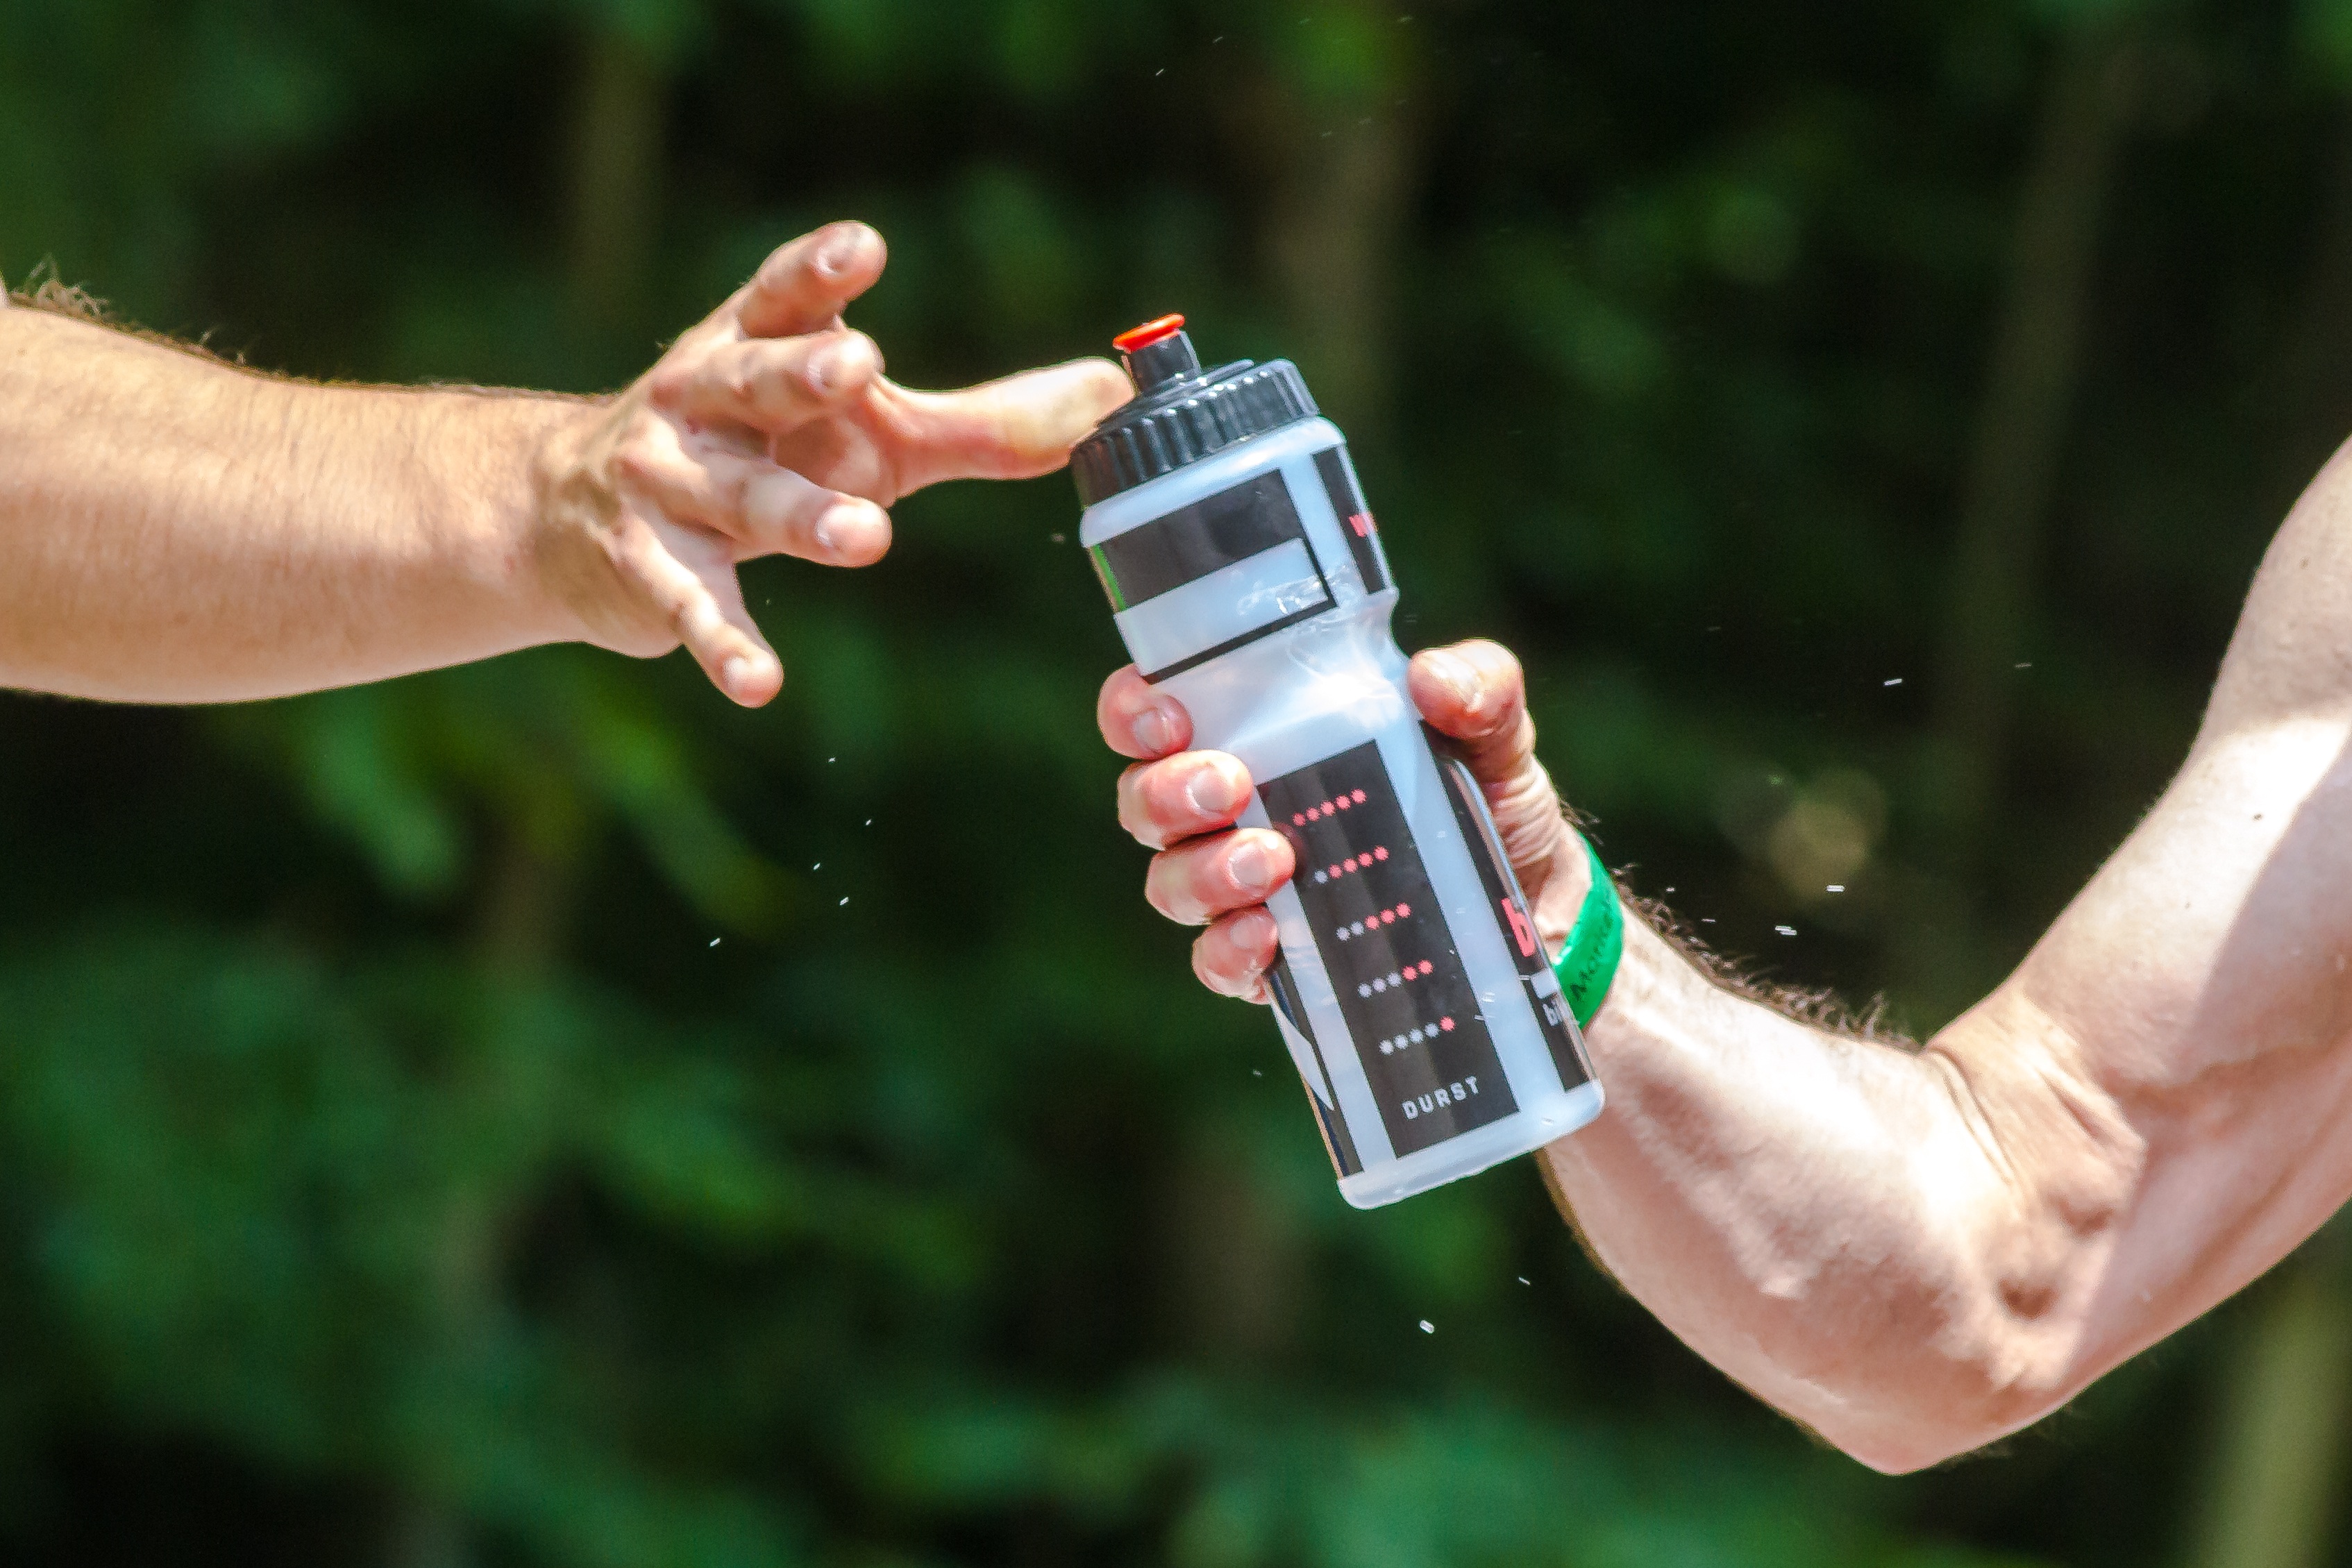
hand, water, sport, bike, finger, green, human, drink, alcohol, reach, cycling, hands, water bottle, keep, body, give, triathlon, pass, cyclists, detention, muscles